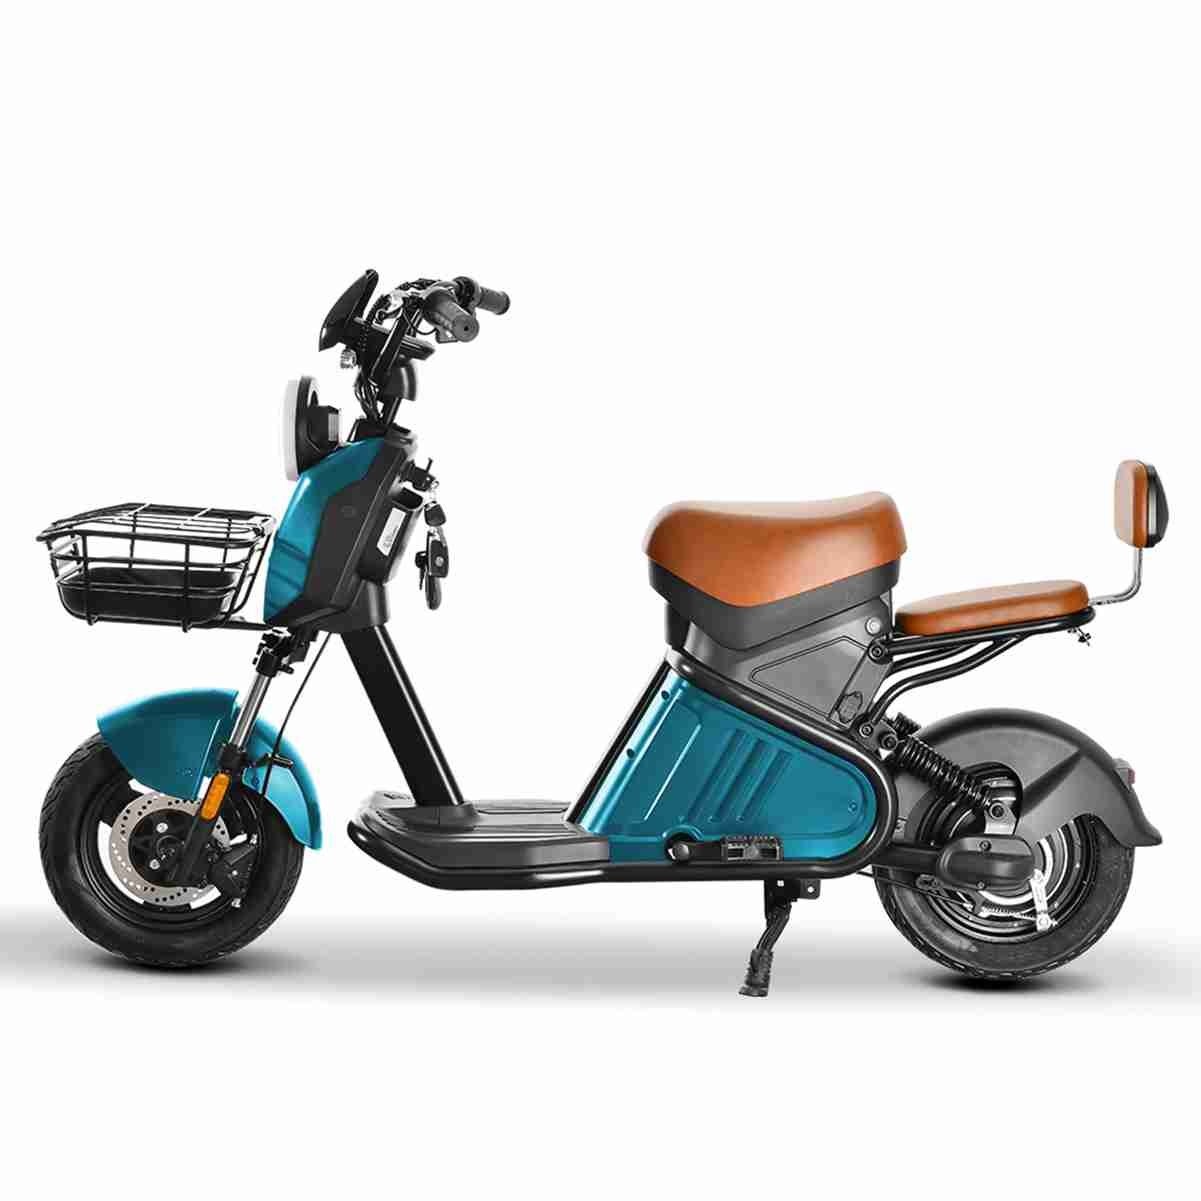
Wholesale Electric Motorcycle wholesale
Wholesale Electric Motorcycle - Rooder Factory and Suppliers From China. The shopper satisfaction is our primary focus on. We uphold a consistent level of professionalism, quality, credibility and repair for Wholesale Electric Motorcycle, Ladies Electric Bike , Fastest Fat Tire Electric Bike , Electric Bike Foldable 20 Inch ,E Bike Price . Please feel free to contact us at any time. We will reply you when we receive your inquiries. Please note that samples are available before we start our business. The Rooder ebikes, escooters and citycoco choppers will supply to all over the world, such as Europe, America, Australia,Pakistan , Netherlands ,Mecca , California .We have been seeking the chances to meet all the friends from both at home and abroad for the win-win cooperation. We sincerely hope to have long-term cooperation with all of you on the bases of mutual benefit and common development. Quality - best electric scooter for adults from China factory manufacturers and suppliers 2024 2025 2026 custom motor for electric scooters, electric bikes, electric motorcycles, citycoco and elektroroller chopper : 350w 500w 1000w 1500w 2000w 3000w 4000w 8000w etc. Maximum speed: 25km/h, 45km/h, 60km/h, 80km/h, 90km/h, 120km/h and so on. Battery: 10ah 12ah 13ah 20ah 30ah 40ah 50ah lithium battery for choice. Mileage: 15km to 120km depends on your request. Brakes, Suspension, off road or city road tires, 8, 10, 12, 14 and other wheel sizes. Long Range Electric Scooters Wholesale Price Best wholesale price from China Rooder electric scooters factory . Delivery 7-60 day delivery depends on the models and quantites. Best e scooter Warranty 12 months warranty for controller, motor and charger, 6 moths for battery, lights, tires. All spare parts are available. Electric Scooters Certificates CE FCC ROHS certificates, also we have MSDS, UN38.3 and transport certifications. Electric Scooter Manufacturer Hot Selling Models Rooder electric scooter with seat gt01, gt01s, xs09, r803o8, r803o9, r803o10, r803o11, r803o12, r803o13, r803o14, r803o15b, r803o16, r803o17, r803o18, r803o19, r803o20, r803o21, r803o21, r803o22, r803o23, r803o24, r803o25; mocha bike, cappu bicycle, latte ebike, cb01, cb02; r809-s1, r809-s2, r809-s3, r809-s4, r809-s5, r809-s6, r809-s7, r809-s8. Rooder citycoco m1ps, m1, m1s, m1p, m1p 2.0, m2, m2s, m3, m4, m5, m6, m6g, m7, m8, m8s, m9, m10, m11, m12. 2024 2025 2026 Rooder shansu 8.0 72v 4000w 40ah E-dirt Bike, city coco cp-9 2000w 3000w for sale, elektroroller chopper hm-6 4000w 60ah, electric motorcycle hm-8 3000w 30ah 40ah. escooters jy-01, jy-02, 1000w 1500w 12ah 20ah cheap citycoco cp-1.0, cp-1.1, cp-1.2, cp-1.3, cp-1.4, cp-1.5, cp-1.6, cp-1.7, cp-1.8, cp-1.9, cp-2.0, cp-2.1. 3 wheel electric scooter city road and off road cp-3.0, cp-3.2, hot selling in Brazil cp-5.0, cp-5.1, cp-5.3, 4 wheel scooter ATV hm-1, hm-1.1. electric motorcycle EEC COC hm-2, 3 wheel electric scooter 4000w cp-7, cp-7.1, cp-7.2, Cheap 72v electric motorcycle EEC COC DOT cp-8.0, cp-8.1. popular in Russia emoto x17, Hot in USA and Brazil hm-4.0, hm-4.1, hm-4.2, hm-5.0, hm-5.1, hm-5.2, New tricycle 2000w 4000w hm-3.0, hm-7. 2024 new trike hm-9 two front tires one rear, coco chopper cp-4, cp-4 plus, cp-4p, cp4max-1, cp4max-2, best long seat shansu cp-6 2000w 20ah 40ah, updated cp-1 max, ss-801. electric trike chopper cp4-max sanlun, m3-sanlun, cheap price models x1, x7, mini citycoco mini-1, mini-2, mini-3, mini-3.1, mini-4,mini-5 sanlun, mini-6 sanlun, mini-7.0, mini-7.1, mini-7.2, mini-7.3, mini-m2, mini-x1. Videos Factory Tour Electric Scooters Electric Bikes Citycoco Youtube Videos -- Rooder electric scooters Youtube Videos -- electric bicycles Youtube Videos -- citycoco choppers Youtube Videos -- electric scooter spare parts Categories: electric scooter manufacturer city coco manufacturer electric bike supplier electric motorcycle factor electric scooter parts citycoco scooter electric moped mobility scooters electric scooters wholesale News: electric scooter citycoco electric bike electric motorcycle elektroroller chopper city coco citycoco chopper best electric scooter﻿ Collection: electric scooters citycoco factory electric bicycles electric motorcycles best scooter for adults big wheel scooter off road electric scooter 3 Wheel Electric Scooter Hot Tags: long range electric scooter electric scooter factory escooter city coco electric bike electric motorcycle citycoco scooter citycoco hm8 citycoco m1 citycoco m1p citycoco m1ps citycoco m2 citycoco m8 citycoco m8s﻿ shansu cp-4 shansu cp-3﻿ shansu cp-6 shansu cp-7 Buy Top 10 Electric Scooters Online : https://www.ronzlla.com/ --- Please contact Whatsapp number of Electric Scooter Manufacturer ---﻿ HOME | Wholesale Website﻿ Contact Us Right Now to Get Best Price for Bulk Order!
Brand: Rooder
Category: Vehicles & Parts > Vehicles > Motor Vehicles > Motorcycles & Scooters